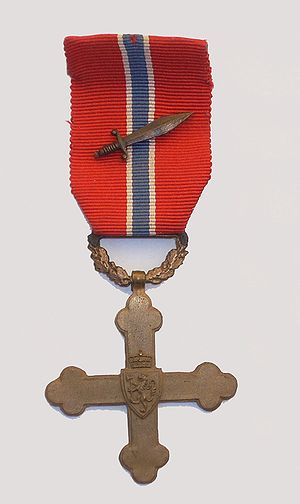
Inge Steensland
Steensland modtog Krigskorset med sverd, Norges højeste udmærkelse
Inge Steensland var en norsk fændrik og modstandsmand under 2. verdenskrig. Han modtog Krigskorset med sverd, Norges højeste udmærkelse. Efter krigen drev han en forretning indenfor skibsfart og ejendomme.